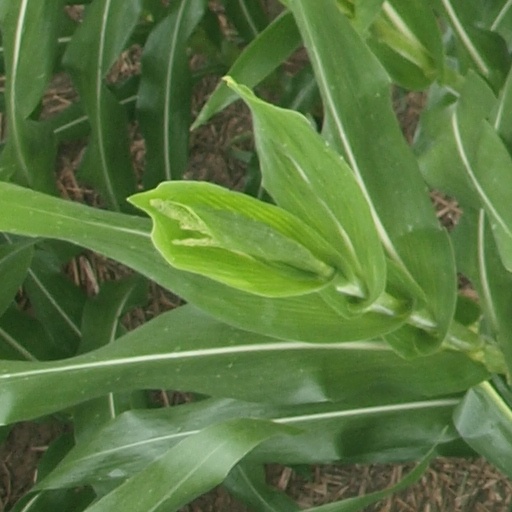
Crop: maize; corn